Westerwolde (municipality)

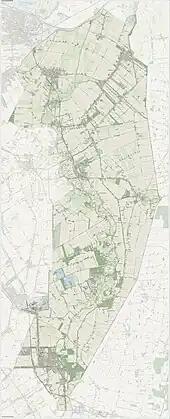
Map of the municipality

The municipality is located in the southeast of the province of Groningen at the border with Drenthe and in the northeast of the Netherlands at the border with Germany. Neighbouring municipalities in the Netherlands are Oldambt in the north, Pekela and Stadskanaal in the west, Borger-Odoorn in the southwest, and Emmen in the south. Neighbouring municipalities in Germany are Bunde in the northeast, Rhede, Dörpen, and Lathen in the east, and Haren in the southeast.